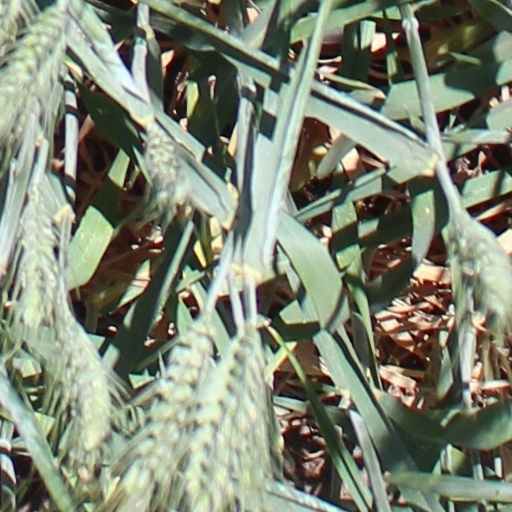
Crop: wheat